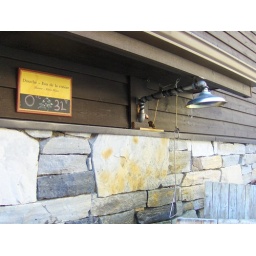
Feel free to take a nice cold shower in 32-degree river water before entering the hot tub.